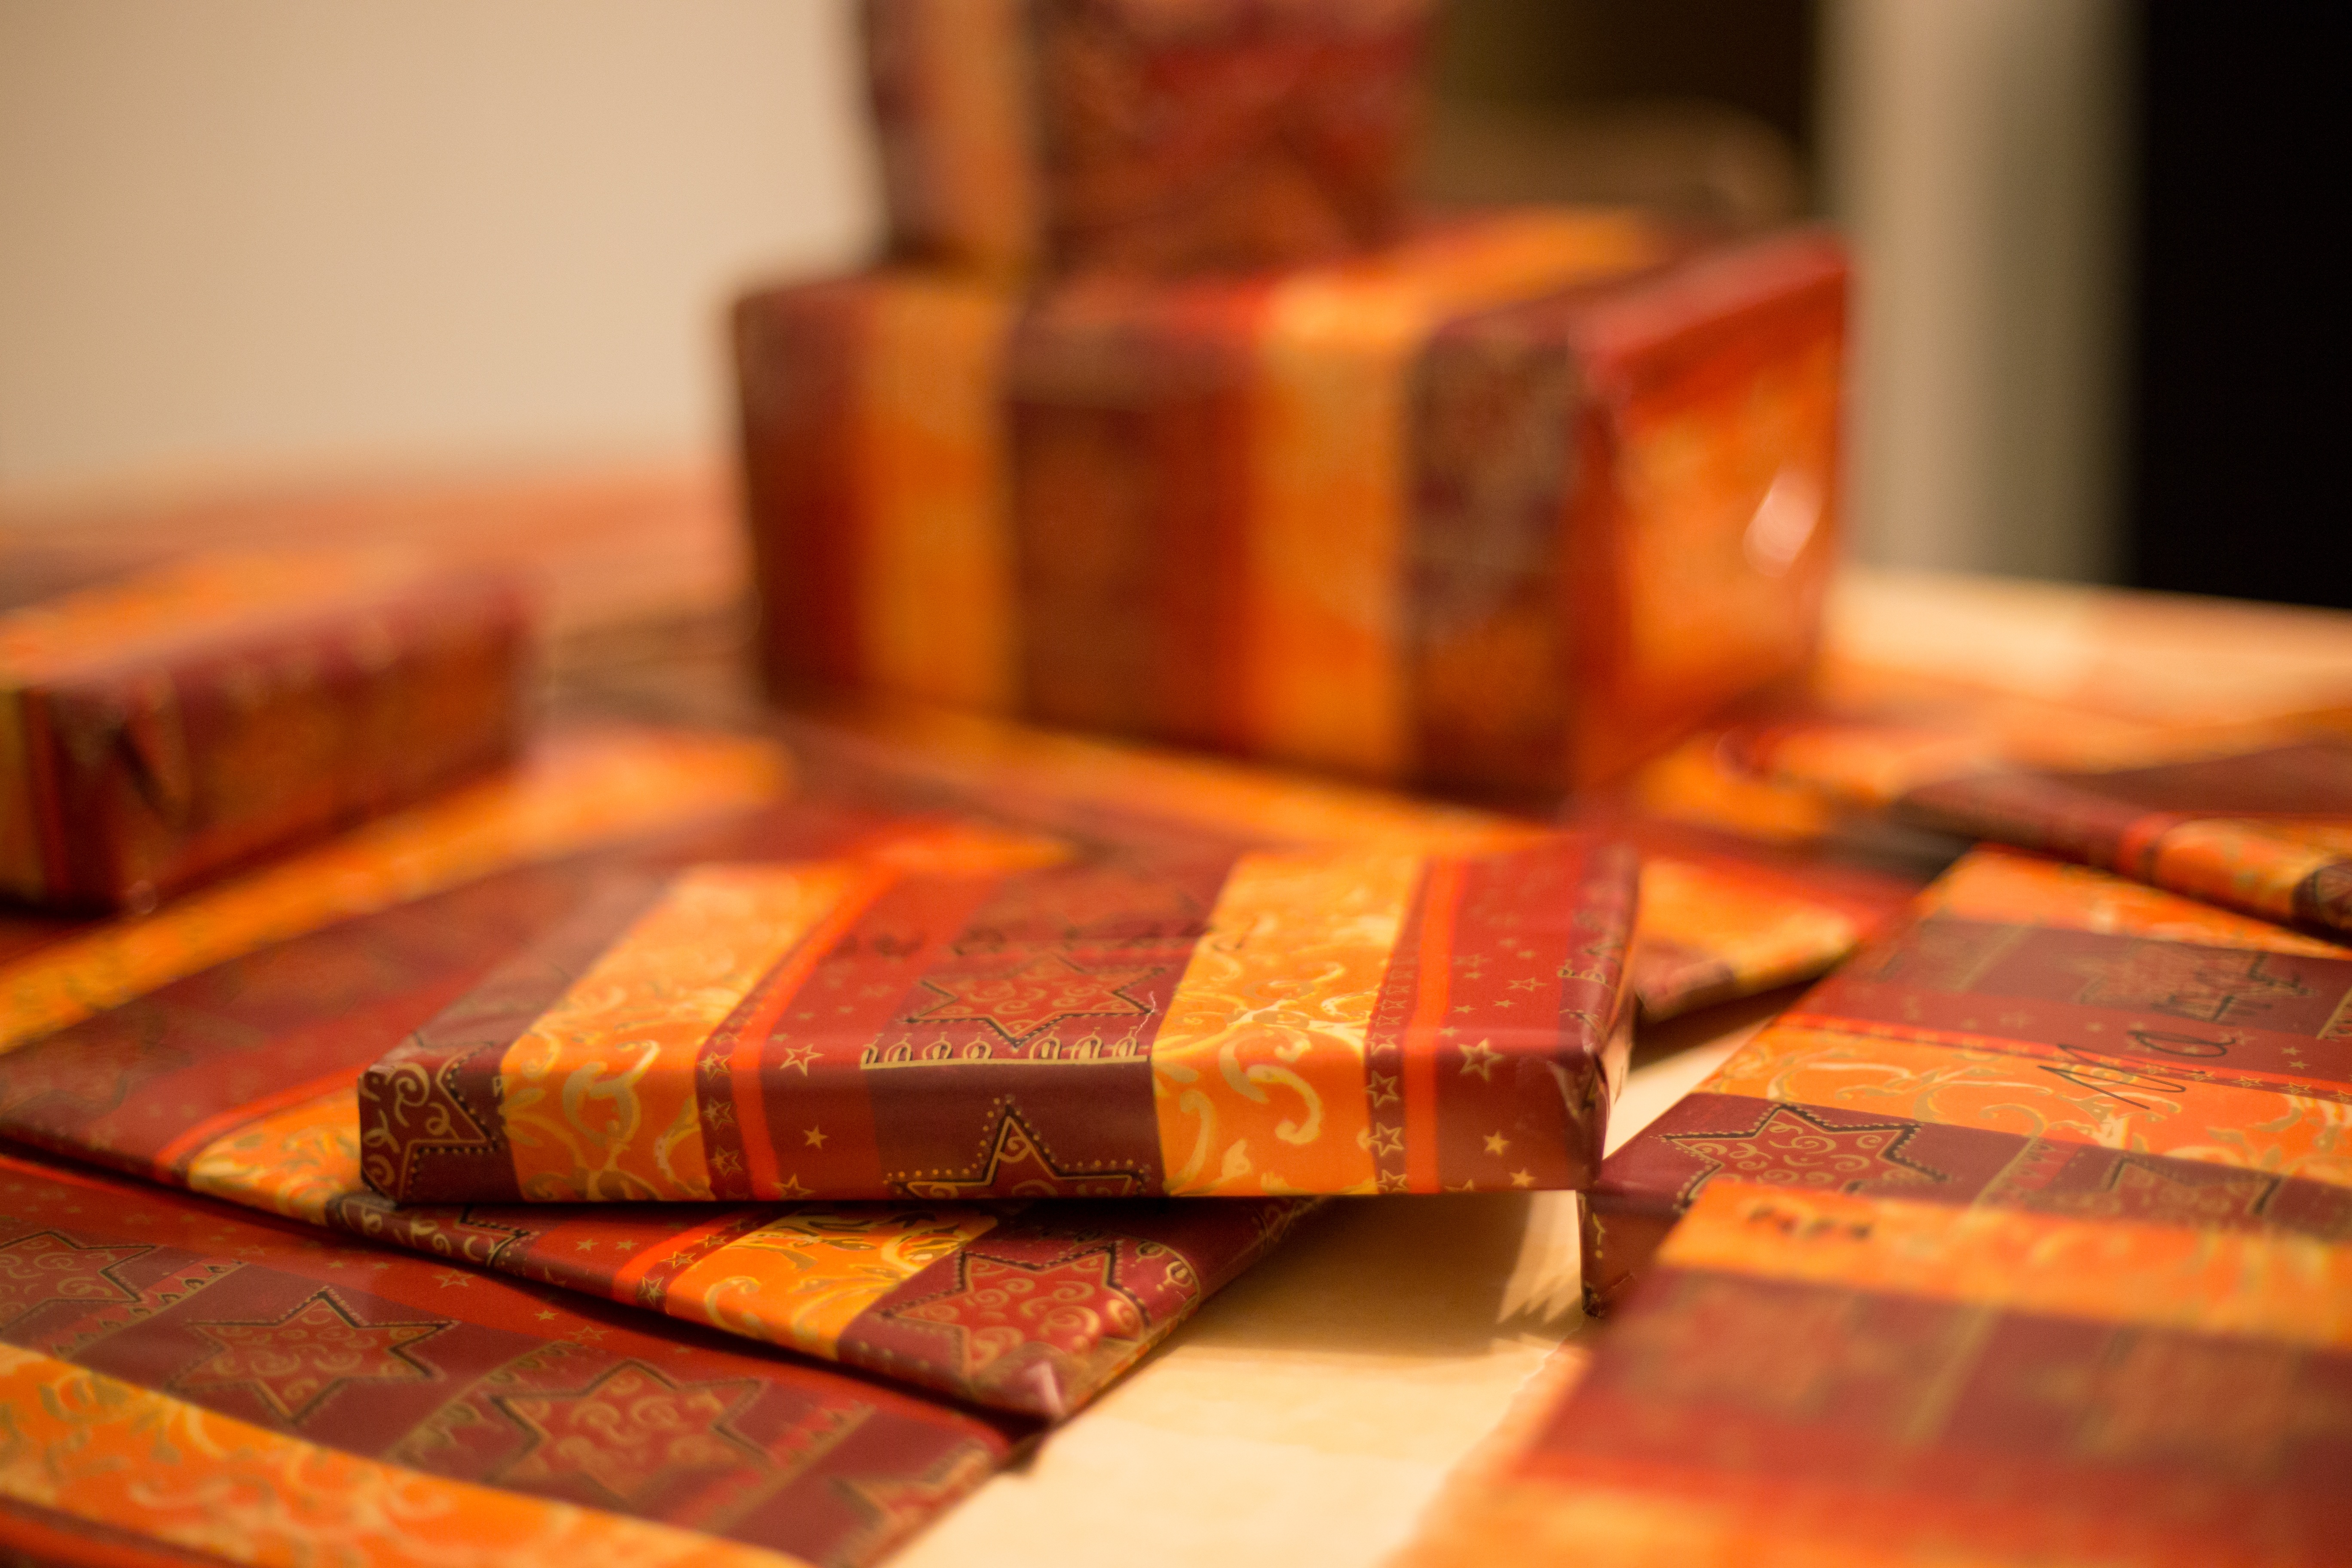
wood, food, christmas, gifts, packaging